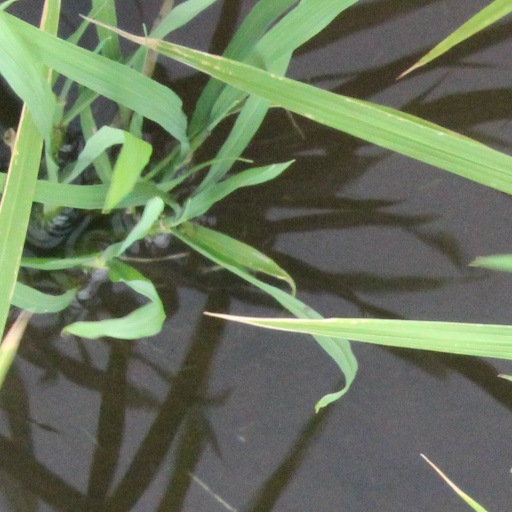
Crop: rice